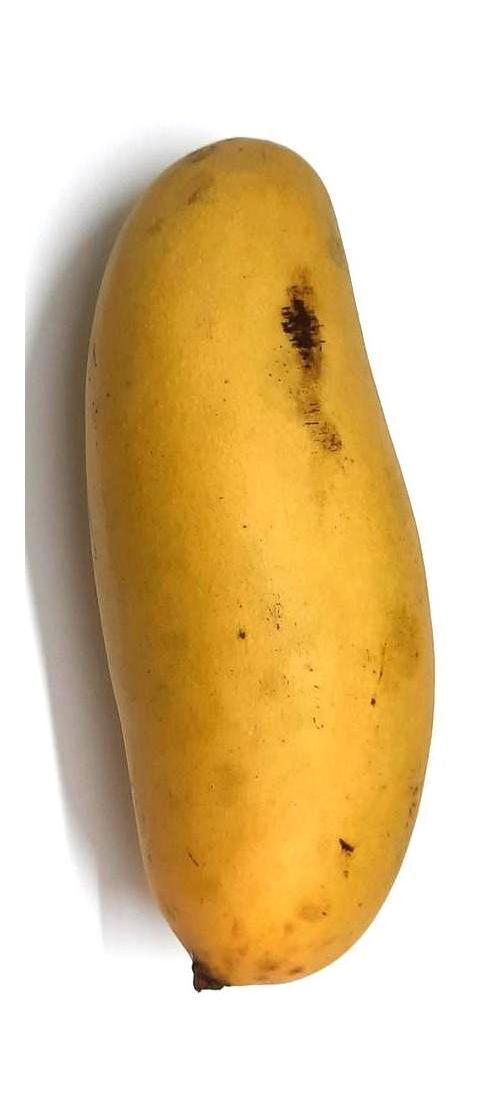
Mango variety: Banana Mango